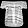
Label: Shirt